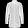
Label: Coat